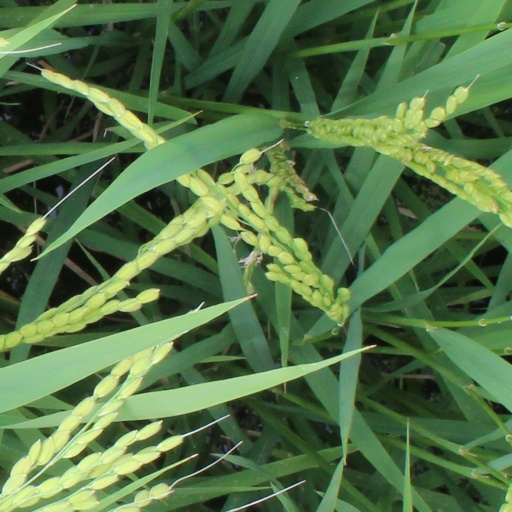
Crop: rice